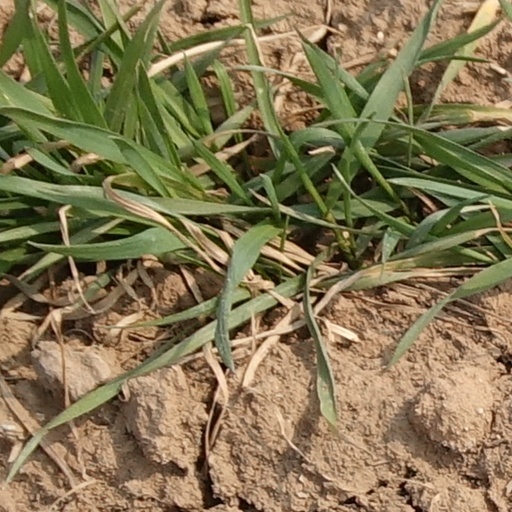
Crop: wheat